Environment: real
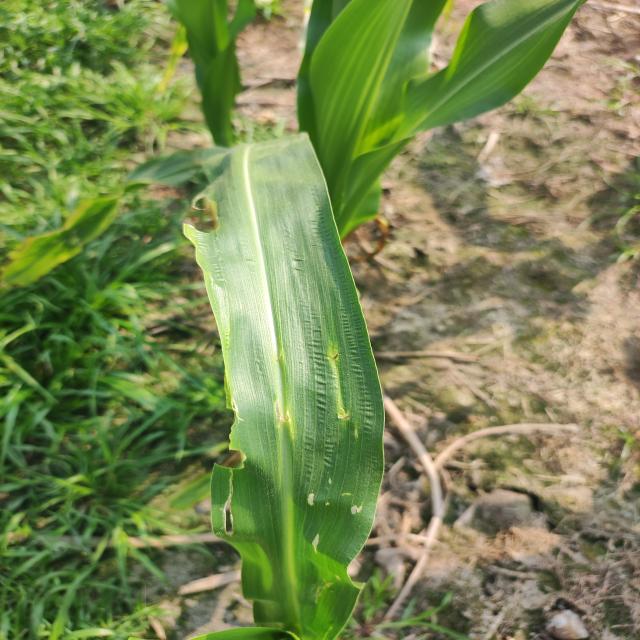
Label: fall_armyworm